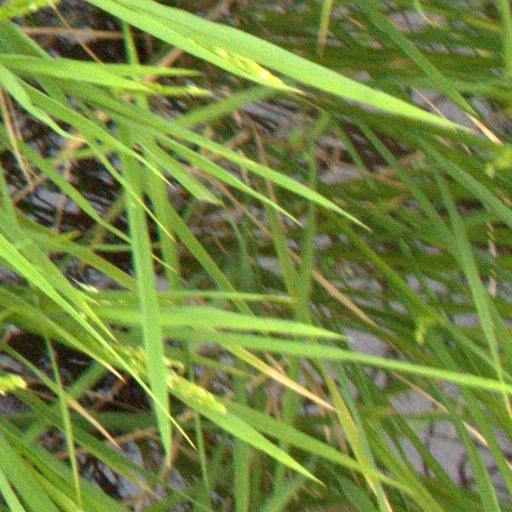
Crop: rice